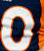
Number: 0